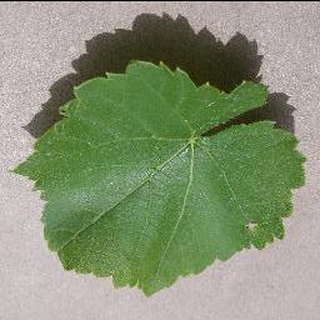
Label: healthy_grape